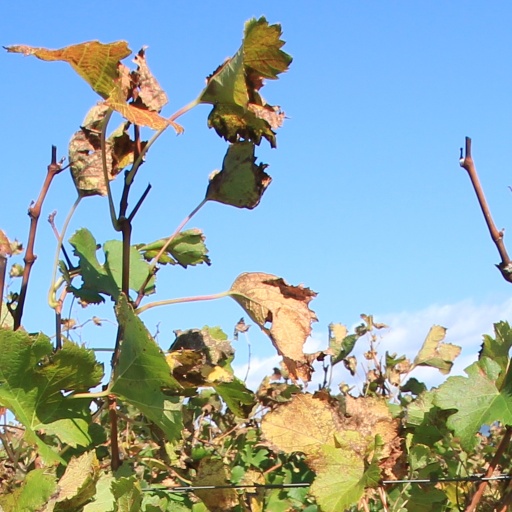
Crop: grape